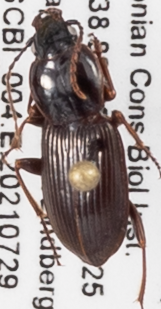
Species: Pterostichus mutus
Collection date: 2021-07-29
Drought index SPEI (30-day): -0.54
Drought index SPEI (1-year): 0.32
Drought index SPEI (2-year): -0.24